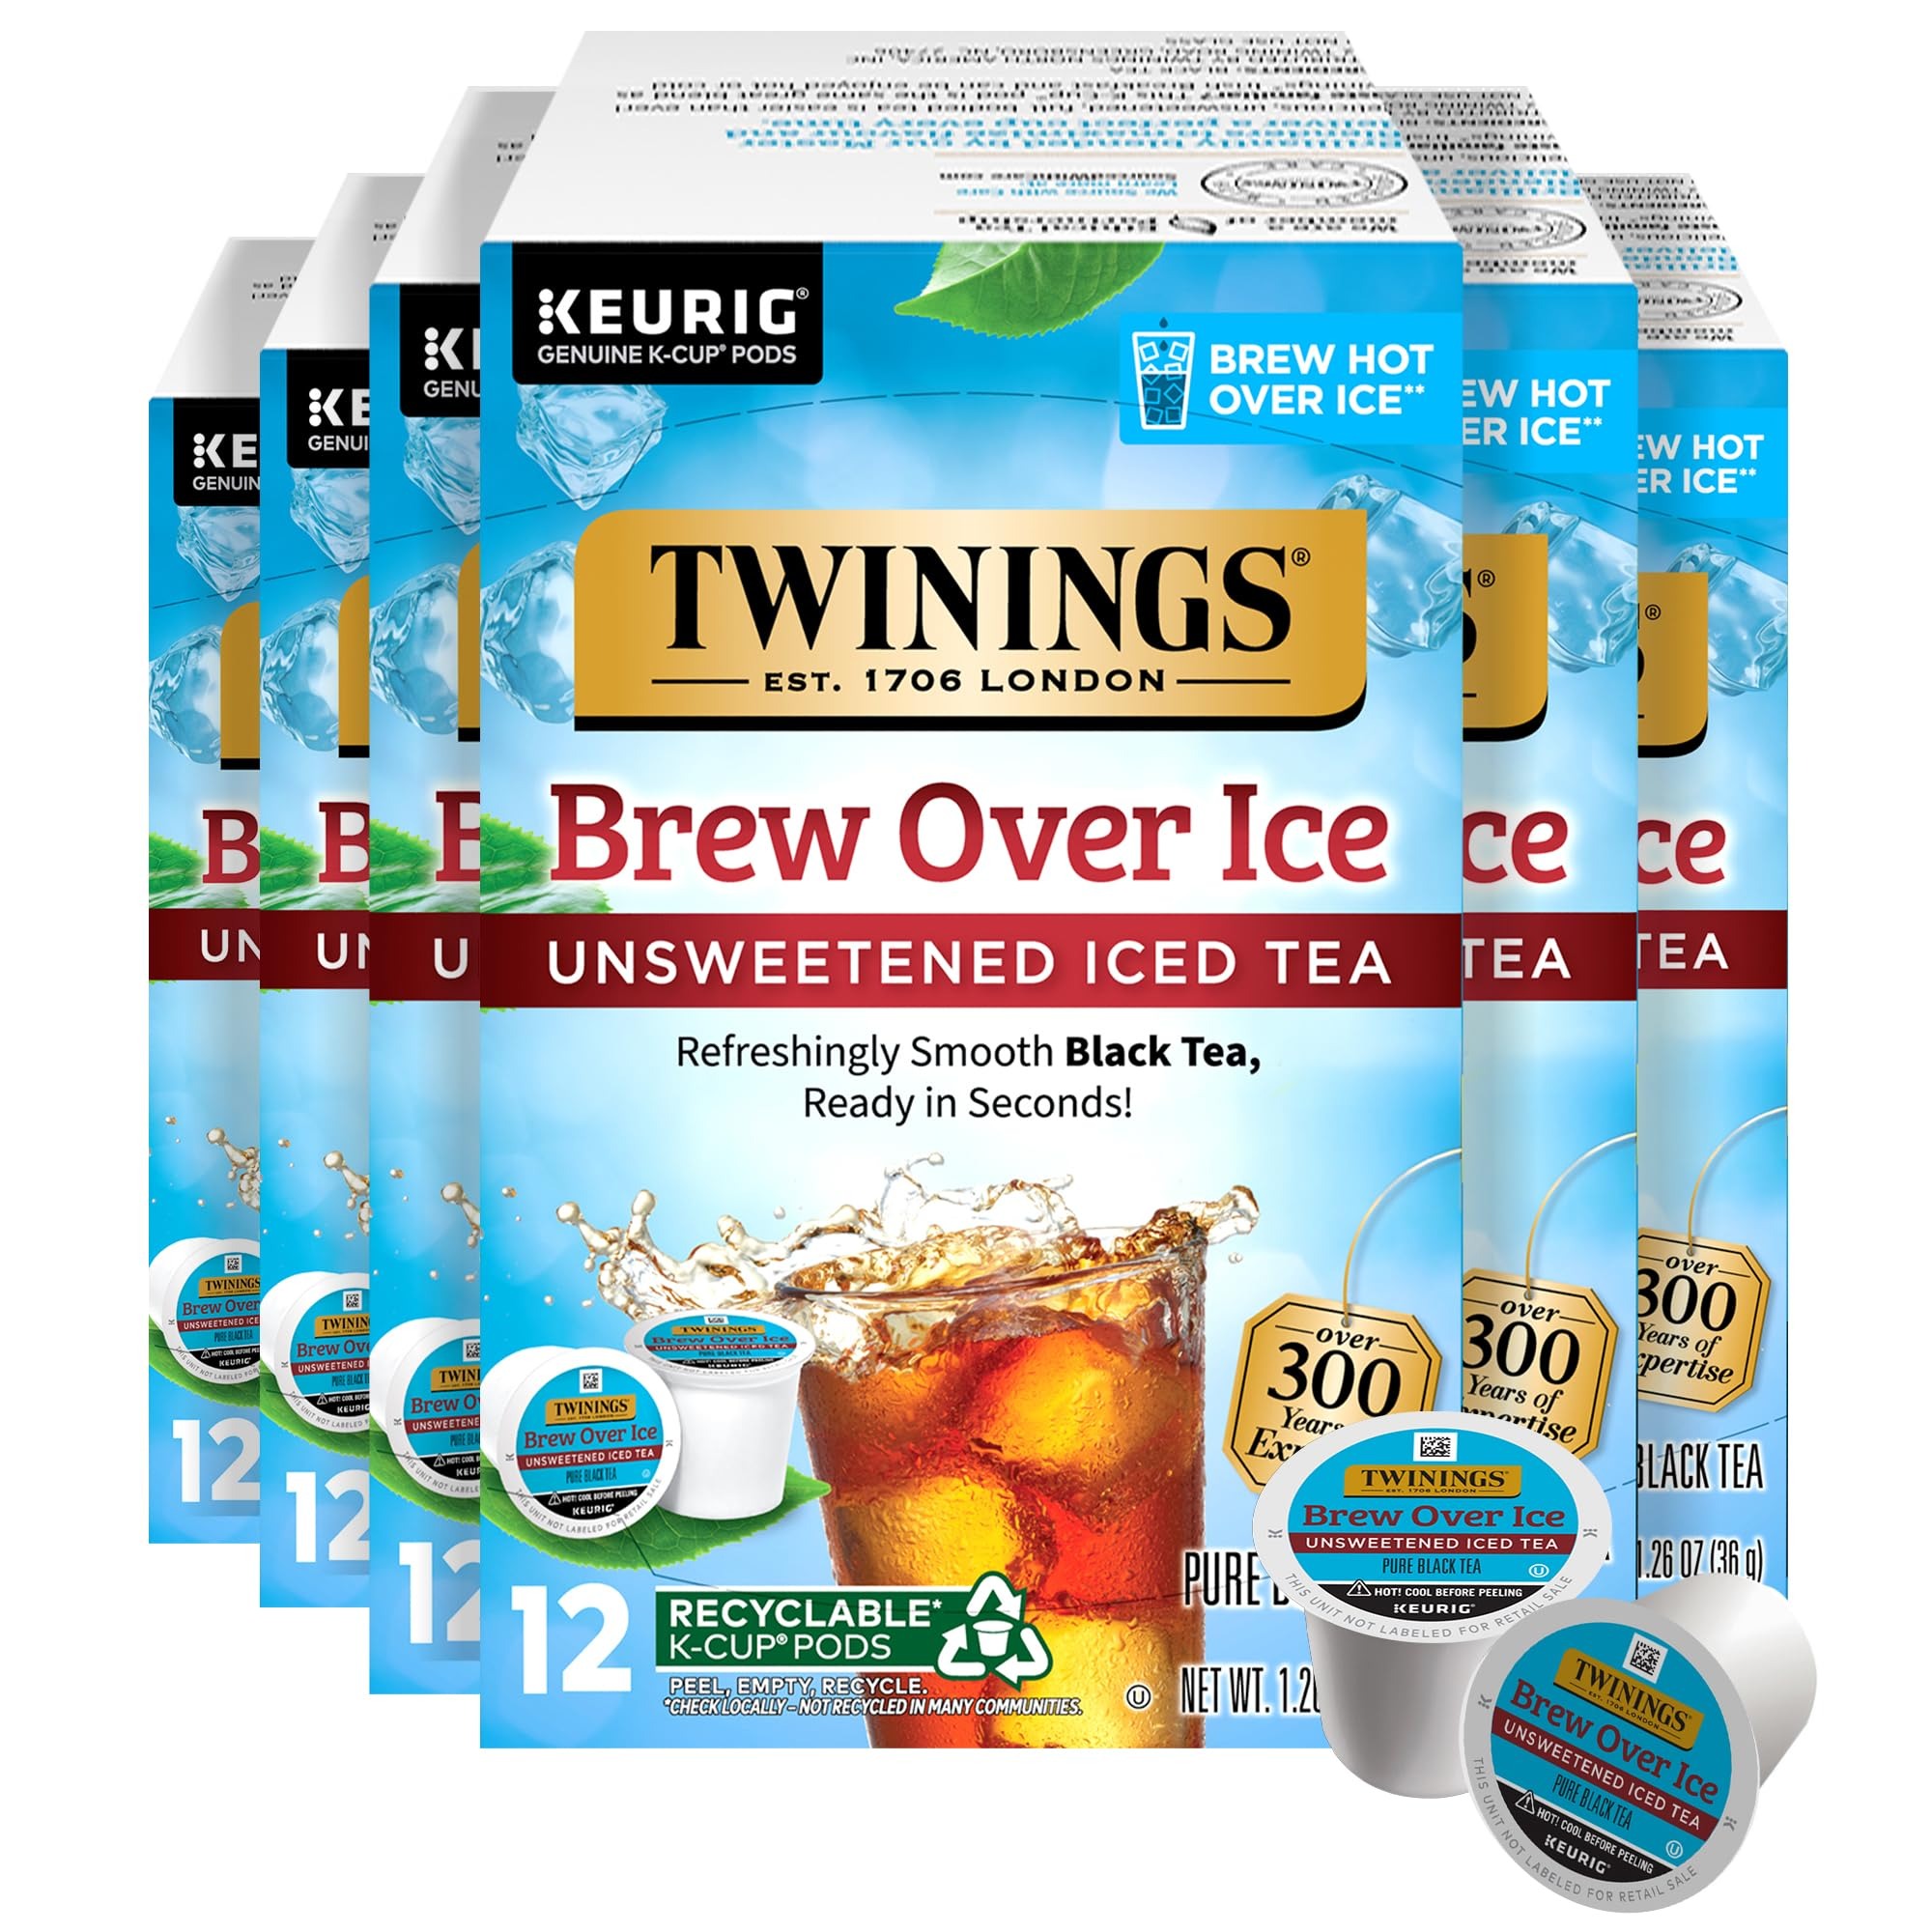
Item Name: Twinings Brew Over Ice Unsweetened Peach Black Iced Tea 72 K-Cup Pods for Keurig, 12 Count (Pack of 6), Caffeinated
Bullet Point 1: DRINK IN LIFE: 6 boxes of 12 Single-Serve Brew Over Ice Peach Flavoured Black Tea K-Cup Pods, Unsweetened, Naturally Caffeinated Iced Tea by Twinings London
Bullet Point 2: TASTING NOTES: Feel refreshed and quench your thirst! Smooth black tea blended with the juicy, sweet flavour of peach. Unsweetened. Perfectly brewed iced tea any time you want it.
Bullet Point 3: ONLY THE FINEST QUALITY: Black Tea, Natural Peach & Mango Flavours with other Natural Flavours, Natural Flavour
Bullet Point 4: SIP & SAVOUR THE MOMENT: Brew Hot Over Ice; Fill a big cup with ice cubes (Do not use glass), Brew hot on medium setting, Stir to chill
Bullet Point 5: SOURCED WITH CARE: Twinings aims to improve the lives of communities from which we source by improving access to water and sanitation, empowering women and enhancing incomes and resilience
Value: 72.0
Unit: Count

Price: 48.23